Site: brandenburg
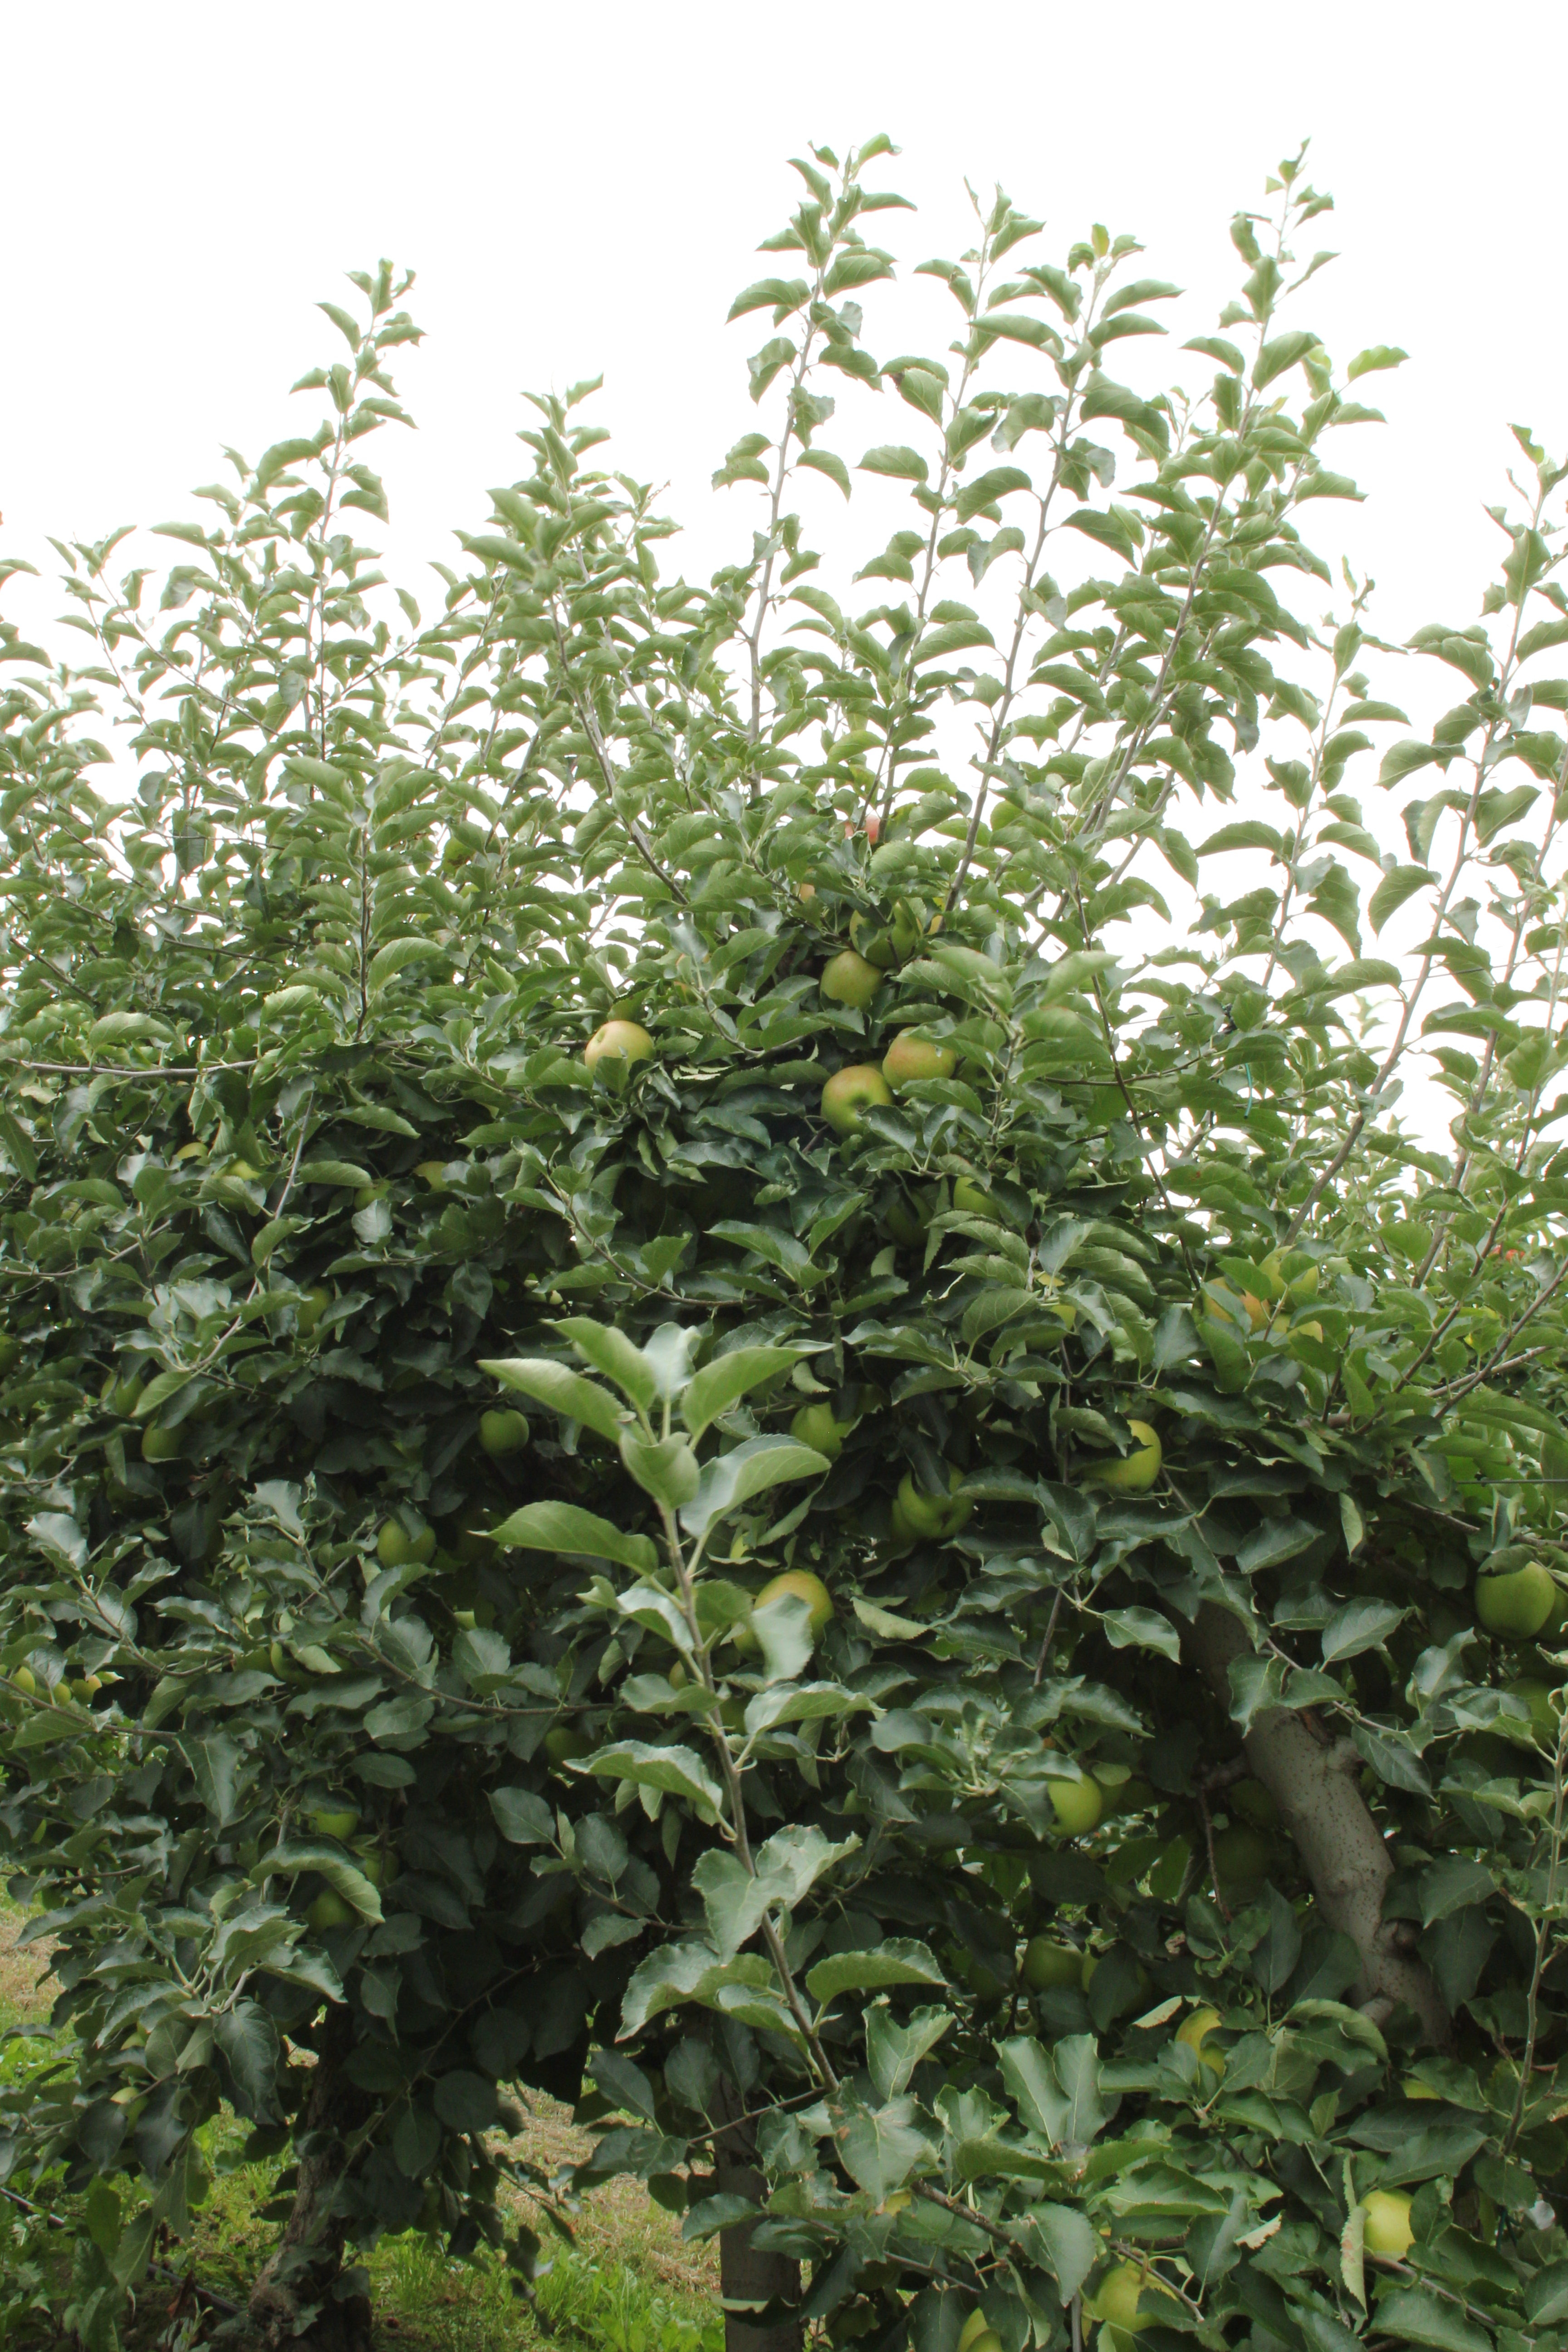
Growth stage (BBCH 87): Maturity of fruit and seed